List of major generals in the United States Regular Army before 1 July 1920

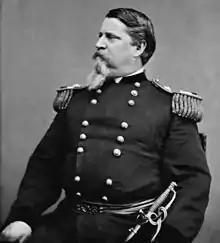
Winfield S. Hancock

After the Civil War, promotions in the Regular Army virtually ceased due to the reduction in the size of the Army and the youth of its remaining officers. The postwar Army had only three major generalcies, which initially were held by officers whose rapid wartime promotions had advanced them to high command at such a young age that they could occupy the coveted grade for decades, obstructing further promotions. For example, John M. Schofield held his major generalcy for nearly 26 years, and Winfield S. Hancock for nearly twenty.